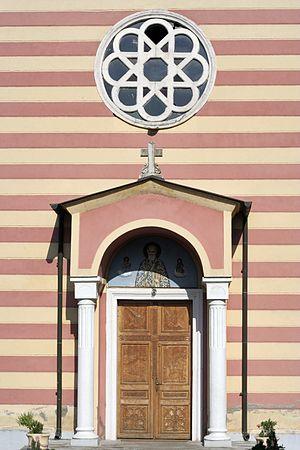
Le monastère de Grabovac est un monastère orthodoxe serbe situé à Grabovac, sur le territoire de la Ville de Belgrade et dans la municipalité d'Obrenovac en Serbie. Il est inscrit sur la liste des monuments culturels protégés de la République de Serbie et sur la liste des biens culturels de la Ville de Belgrade.